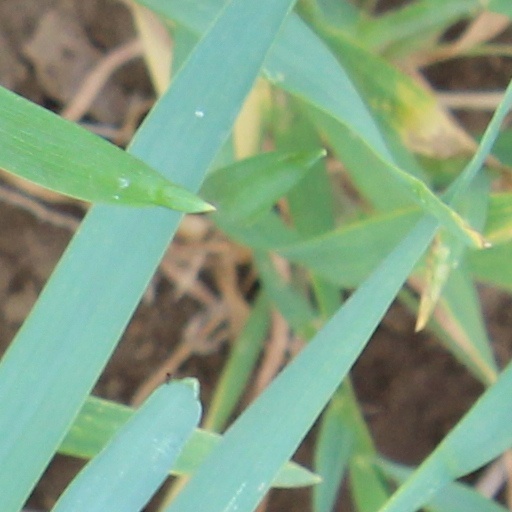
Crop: wheat